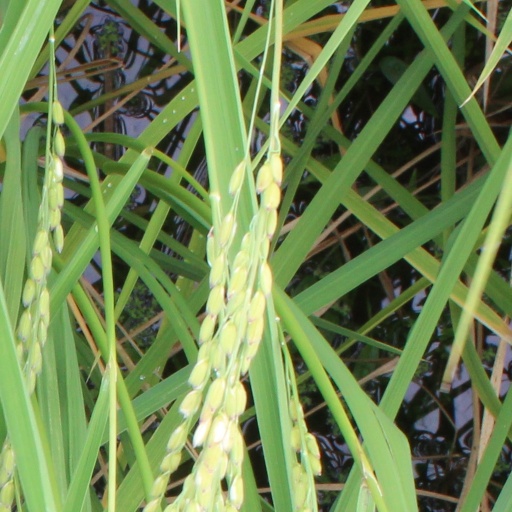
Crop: rice